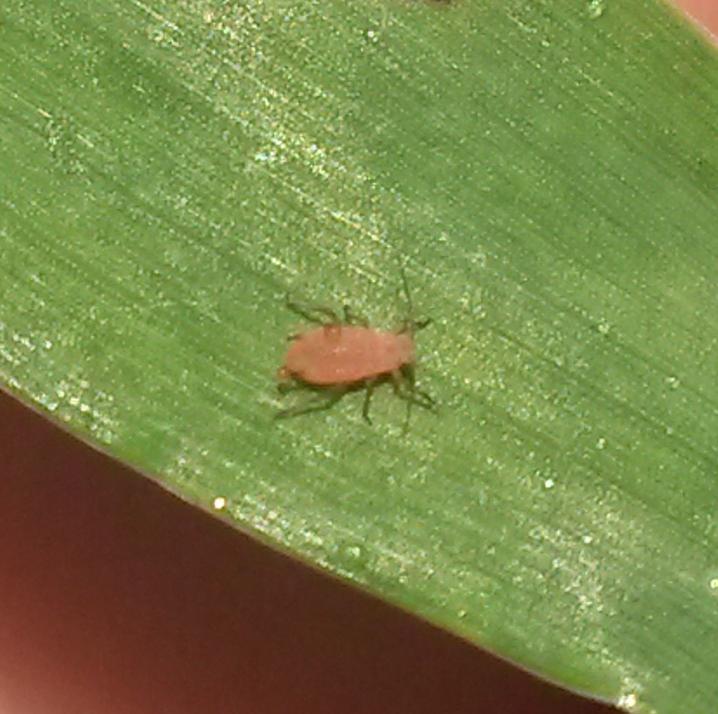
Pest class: english_grain_aphid